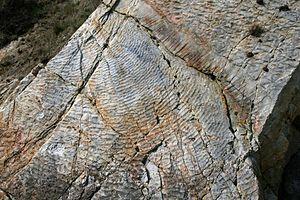
La réserve naturelle régionale des Sites d'intérêt géologique de la presqu'île de Crozon est une réserve naturelle régionale à caractère géologique située en Bretagne. Classée en 2013, elle occupe une surface de 156,4 hectares.
L'anse de Camaret est située à l'ouest du département du Finistère en France, à deux milles au sud du goulet de Brest.